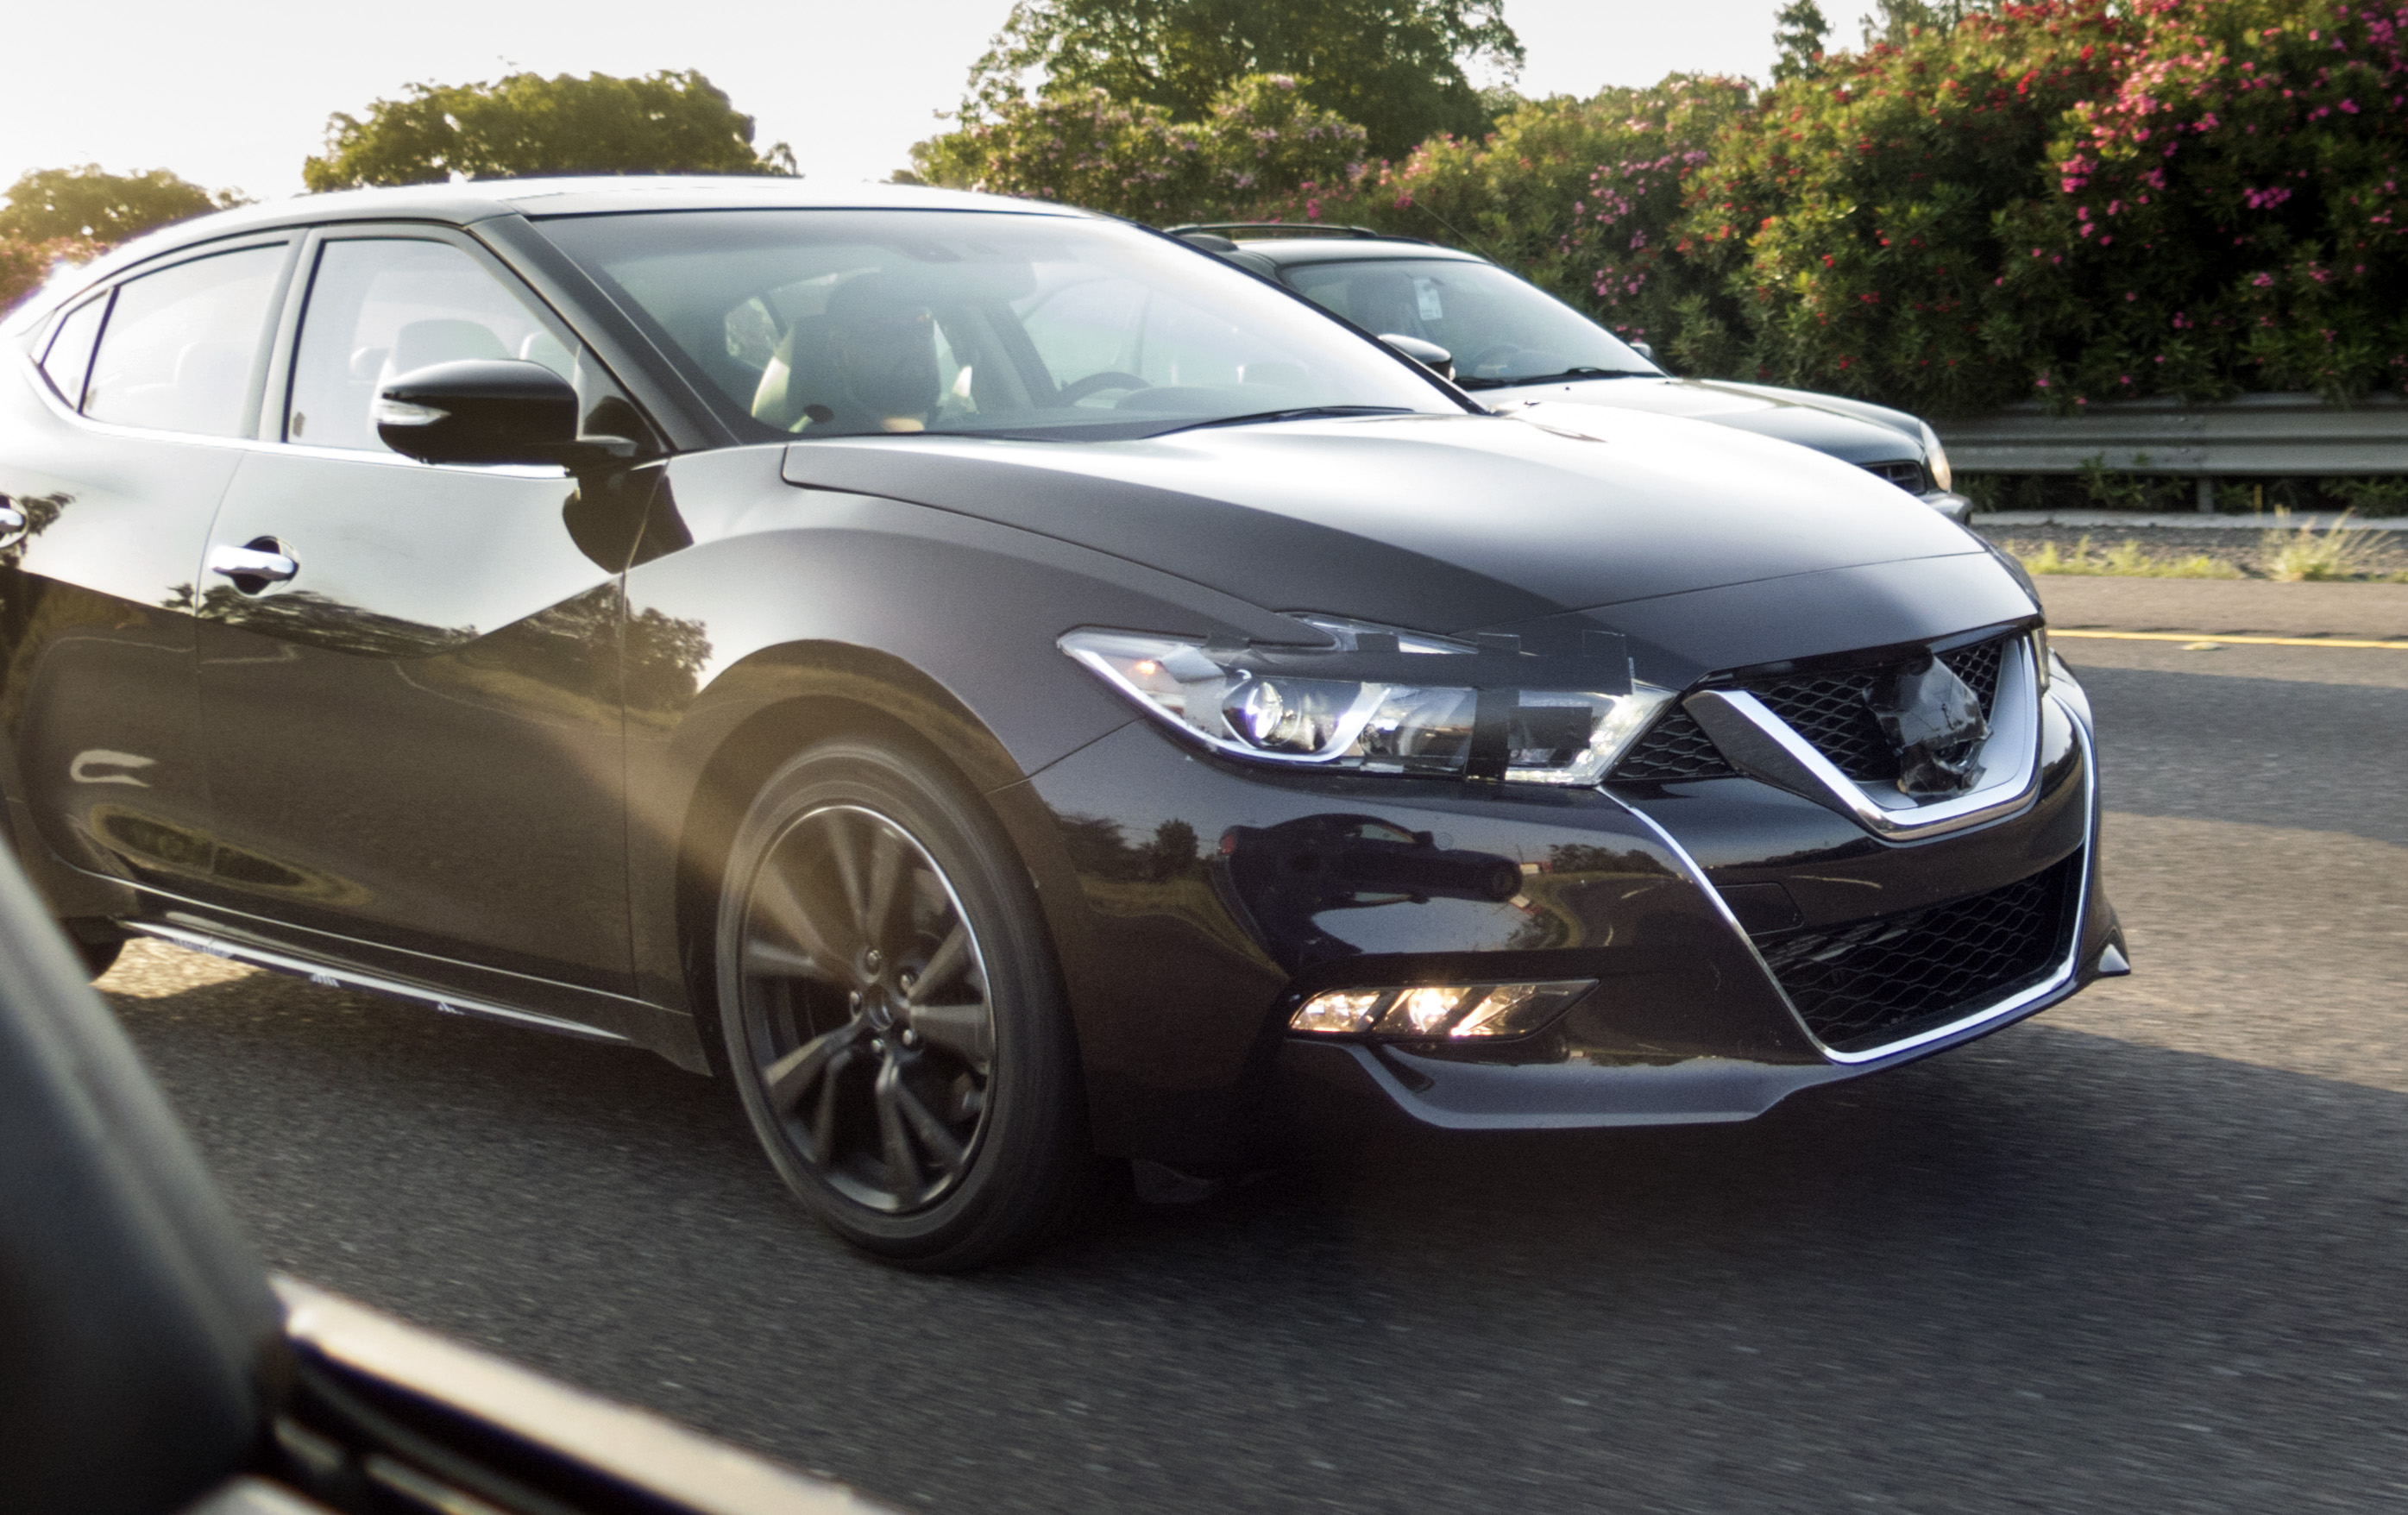
car, wheel, vehicle, sports car, bumper, sedan, mazda, nissan, mazda3, prototype, 2016nissanmaxima, land vehicle, automobile make, automotive exterior, automotive design, luxury vehicle, family car, executive car